Cohutta Wilderness

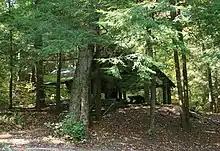
Hemlocks "(Tsuga canadensis)" next to a group shelter on Lake Conasauga.

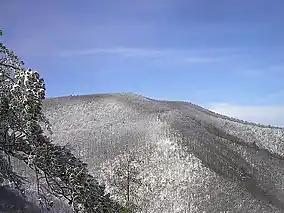
Big Frog Mountain during the winter.

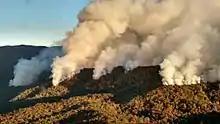
The Rough Ridge Fire burning the Cohutta Wilderness

The Cohutta Wilderness and the range is home to two major rivers, the Conasauga River and the Jacks River, along with the headwaters of dozens of tributaries that flow through the rugged landscape such as Bear Creek, Mill Creek, Tumbling Creek, Rough Creek, Emery Creek, Holly Creek, Fightingtown Creek, and Mountaintown Creek. The Conasauga River, one of the most biodiverse rivers in North America, supports more aquatic species than the Columbia and Colorado River watersheds combined, making it an ecological treasure. The river is home to over 90 species of fish such as endangered darters, shiners, and 25 surviving species of freshwater mussels. The upper portion of the Conasauga River that is located within the Cohutta Mountains is also one of the cleanest and clearest rivers of its size in the Southern Appalachians from a sedimentation standpoint. The headwaters of the Conasauga River originate within the Cohutta Wilderness at an elevation of approximately , where the river begins as a cold spring and flows northward into Tennessee. The Jacks River features numerous waterfalls, Class V whitewater, and deep blue swimming holes, including the renowned Jacks River Falls. Both of these rivers compromise two of the state's most prolific wild trout streams, which meander through rocky gorges, cascades, bluffs, and often flash flood the wilderness during periods of heavy rain. Three species of trout were stocked prior to wilderness designation including non-native rainbow trout, brown trout, and the endemic native Southern Appalachian brook trout and coosa bass.